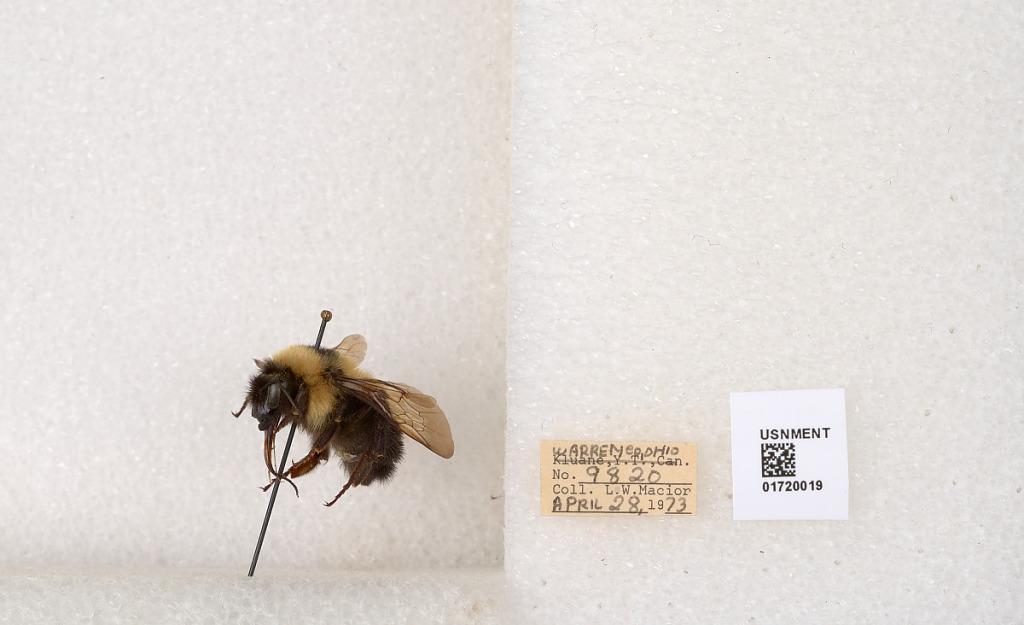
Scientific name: Bombus bimaculatus Cresson
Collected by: L. Macior
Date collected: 1973-4-28
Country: United States
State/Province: Ohio
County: Warren
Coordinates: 39.4276, -84.1668